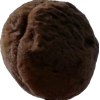
Label: peach